Albert Mayer (soldier)

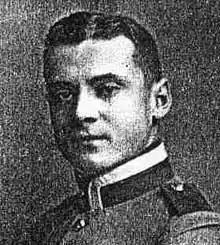
Mayer

Albert Otto Walter Mayer (24 April 18922 August 1914) was the first soldier of Imperial German Army and first soldier to die in World War I. He died one day before the German Empire formally declared war on France, in the same skirmish in which Jules-André Peugeot became the first French soldier to die.